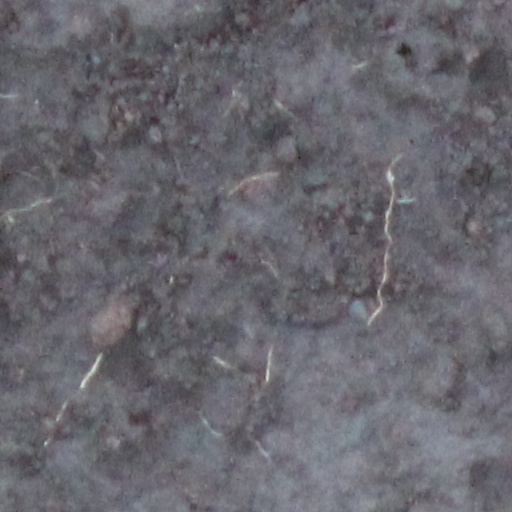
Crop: wheat